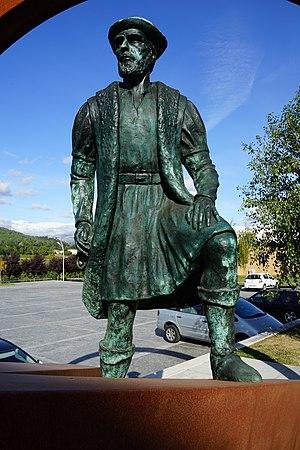
Fernand de Magellan, très probablement né à Porto aux environs de 1480 et mort sur l'île de Mactan aux Philippines le 27 avril 1521, est un navigateur et explorateur portugais de l'époque des Grandes découvertes. Il est connu pour être à l'origine de la première circumnavigation de l'histoire — débutée en 1519 sous ses ordres et achevée en septembre 1522 sous les ordres de Juan Sebastián Elcano, son second après trois ans de voyage — en ayant navigué vers l'ouest pour rejoindre les Moluques, découvrant sur son chemin le détroit qui porte son nom aujourd'hui.